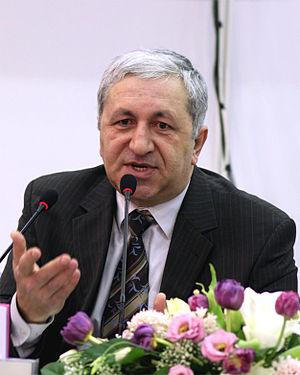
Chapi Magomédovitch Kaziev, né le 27 mars 1956 à Makhatchkala et mort le 20 mars 2020, est un écrivain, dramaturge et scénariste de nationalité daghestanaise et de citoyenneté russe.